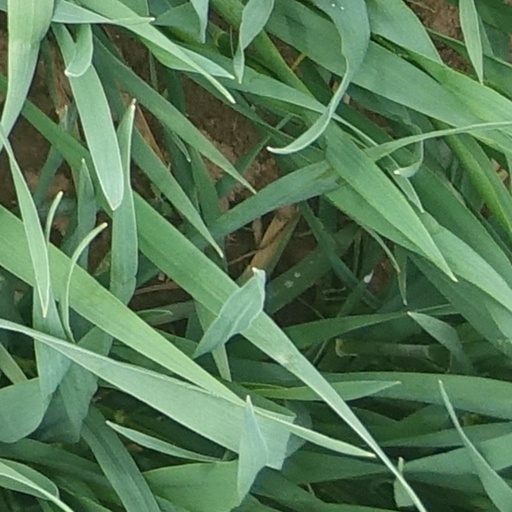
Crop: wheat